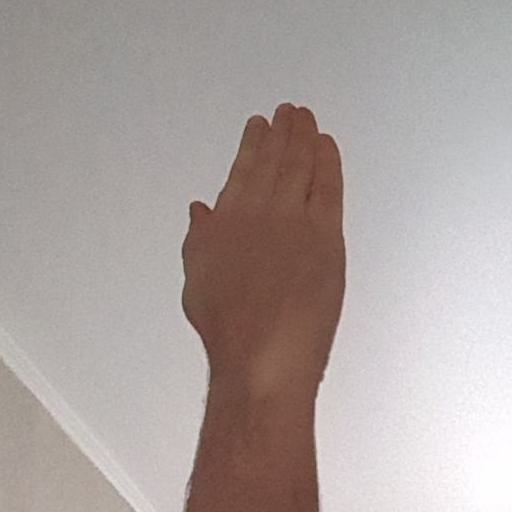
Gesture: stop_inverted